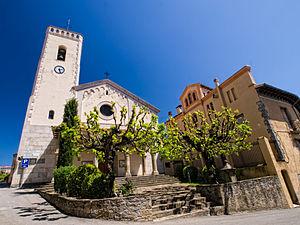
Sant Quirze de Besora est une commune de la province de Barcelone, en Catalogne, en Espagne, de la comarque d'Osona.